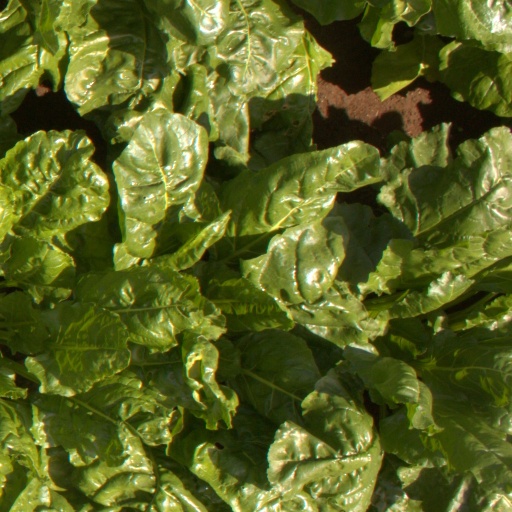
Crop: sugar beet